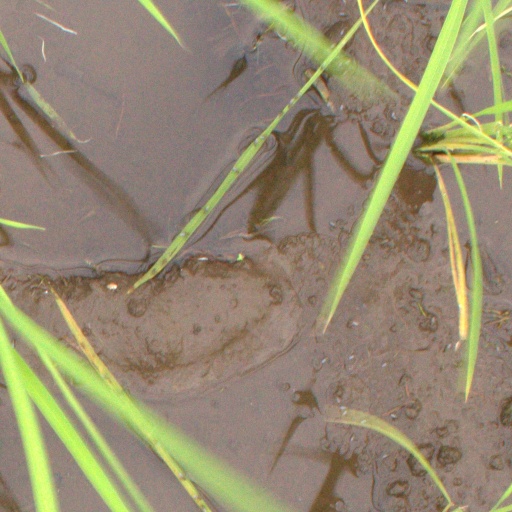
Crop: rice